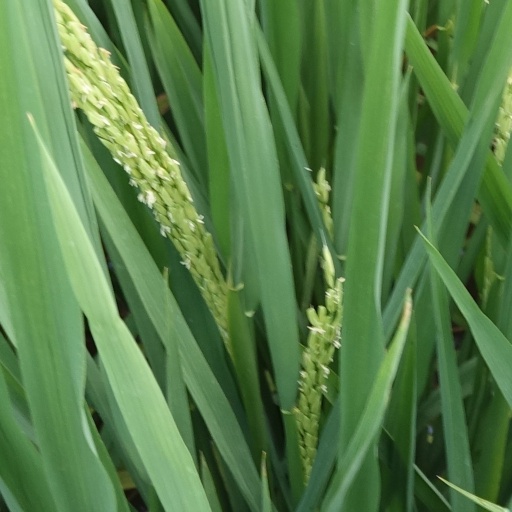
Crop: rice